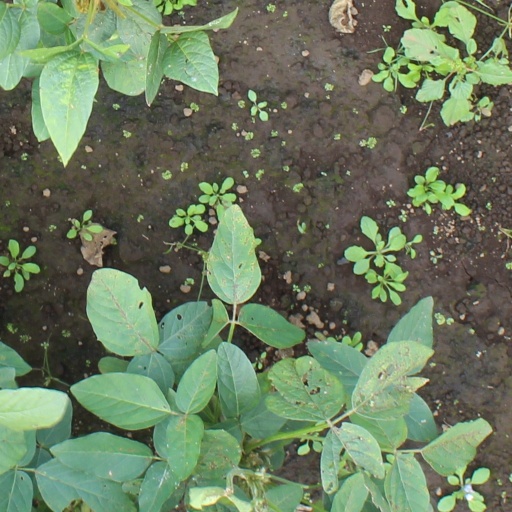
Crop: soybean